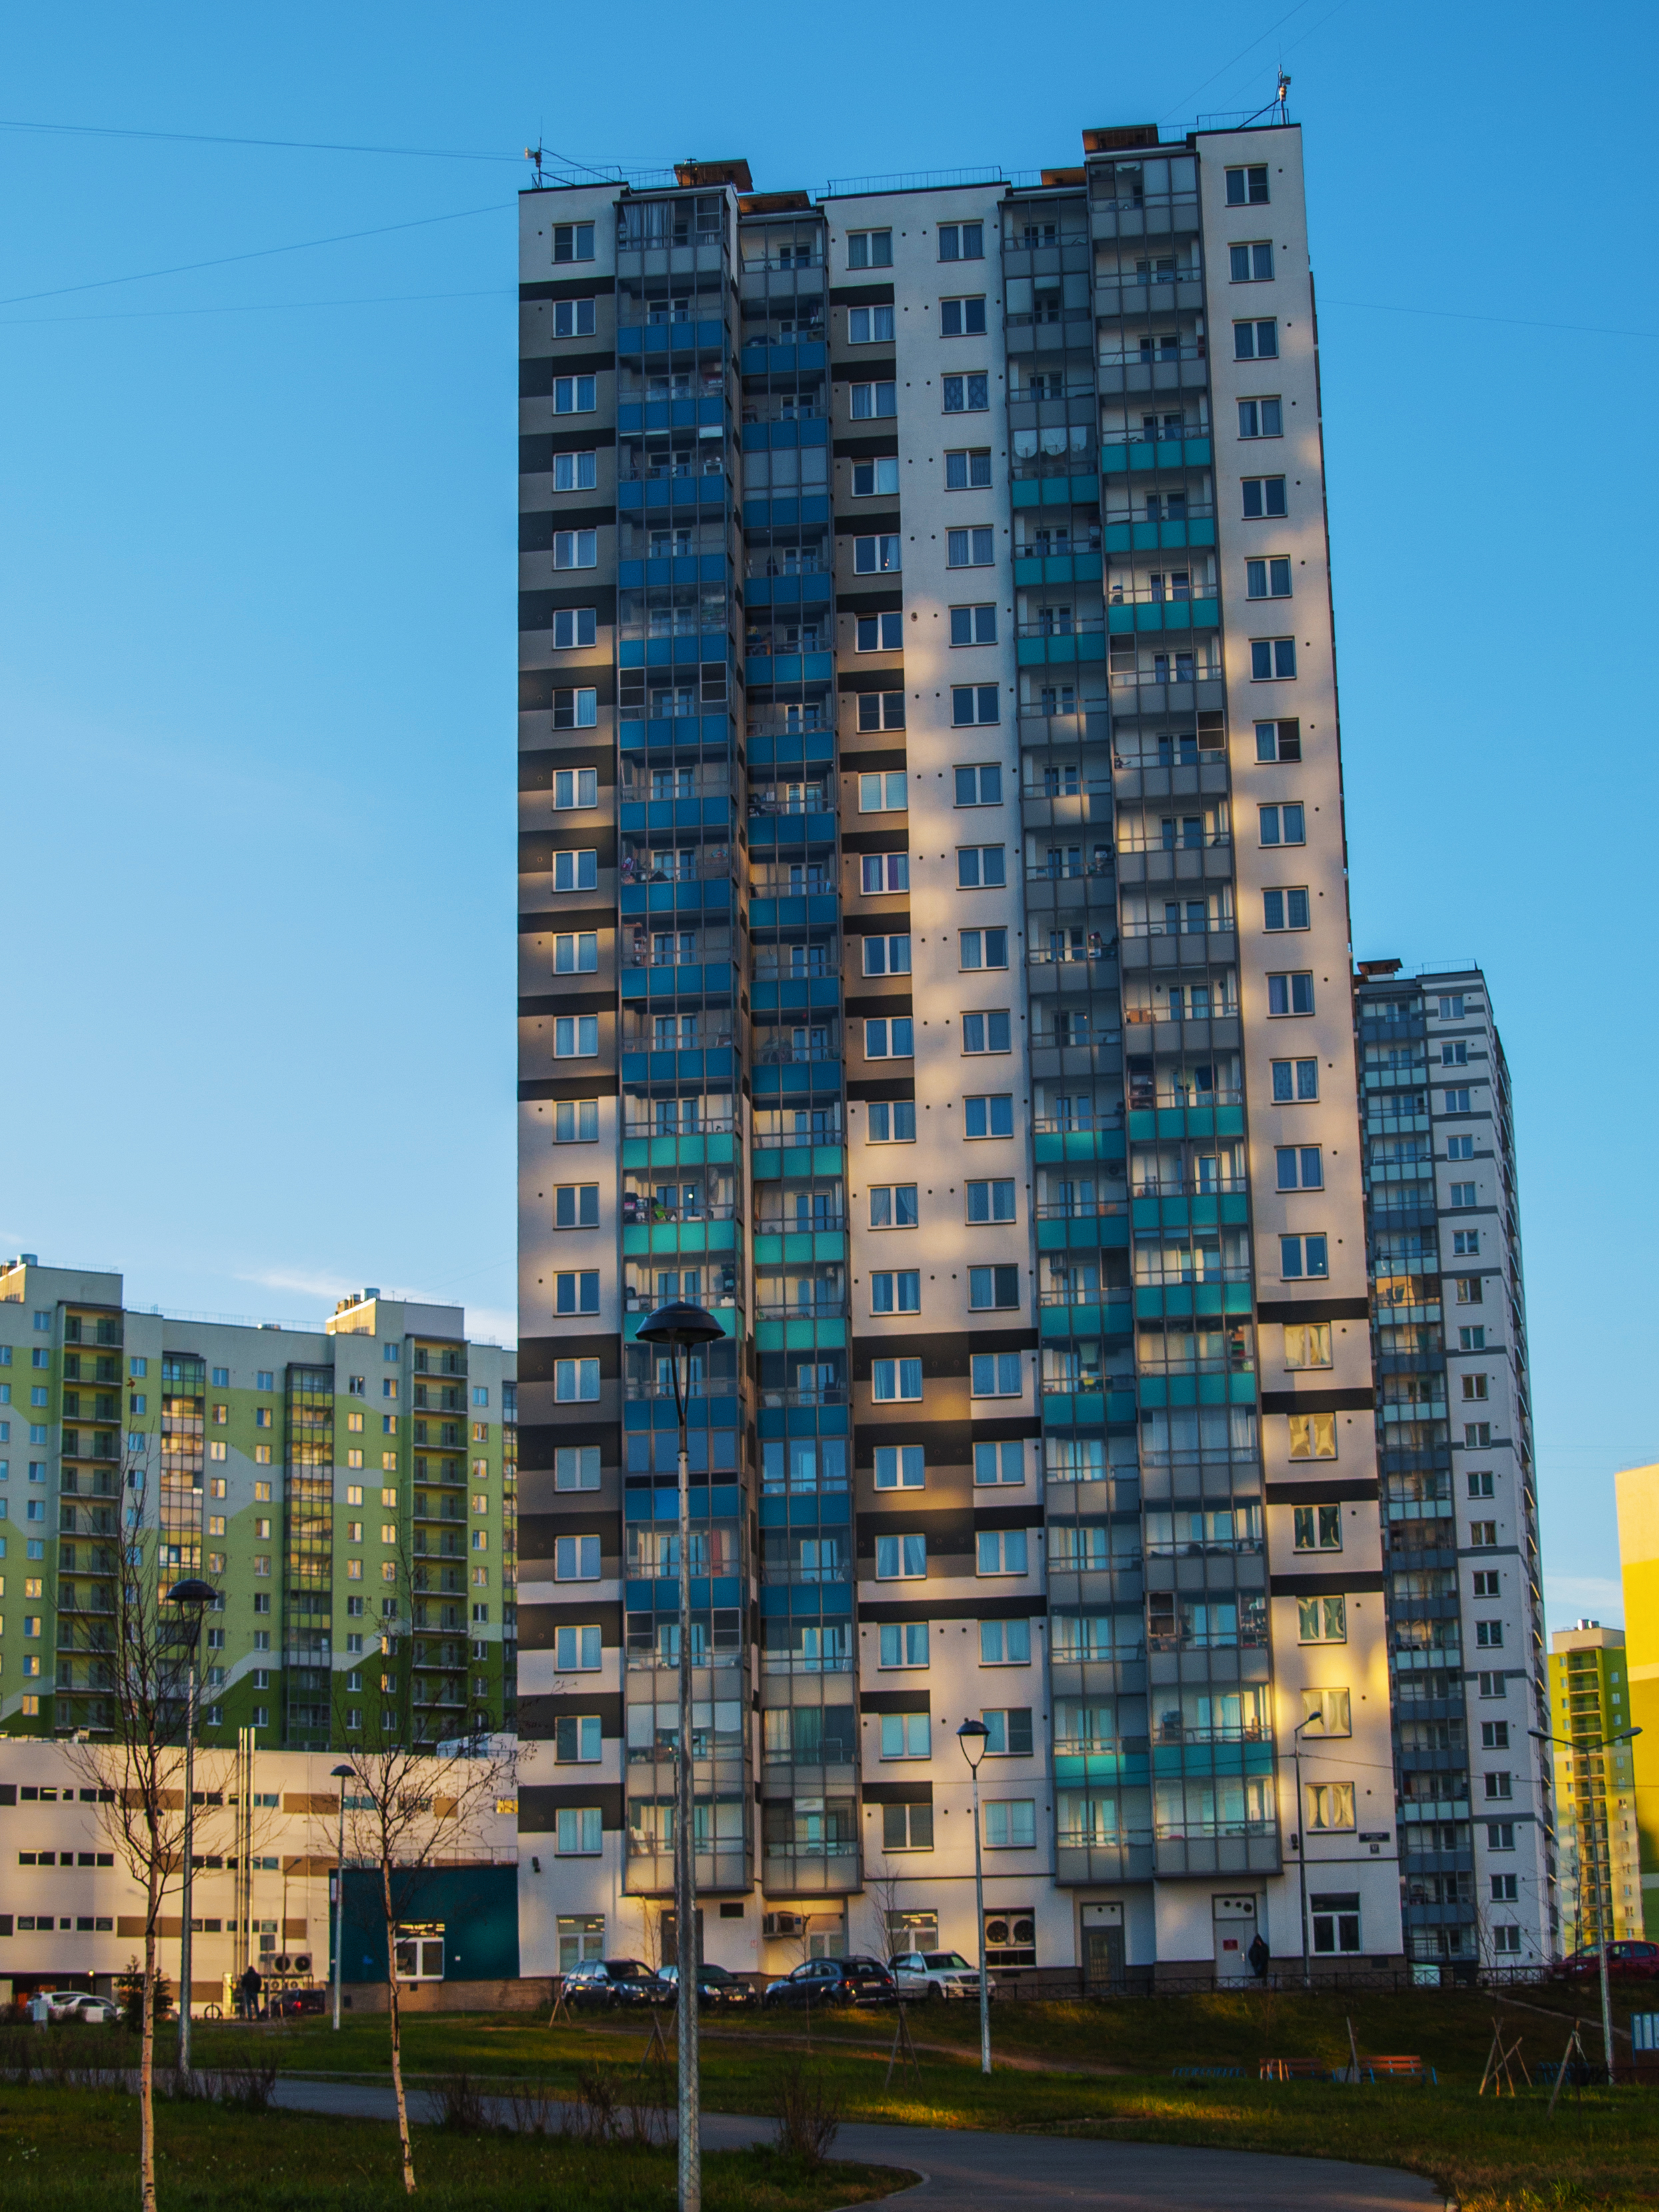
images, sky, building, skyscraper, plant, urban design, tower block, neighbourhood, condominium, house, residential area, facade, window, commercial building, tree, city, metropolis, symmetry, apartment, mixed use, headquarters, suburb, cityscape, street light, downtown, grass, reflection, room, corporate headquarters, tower, skyline